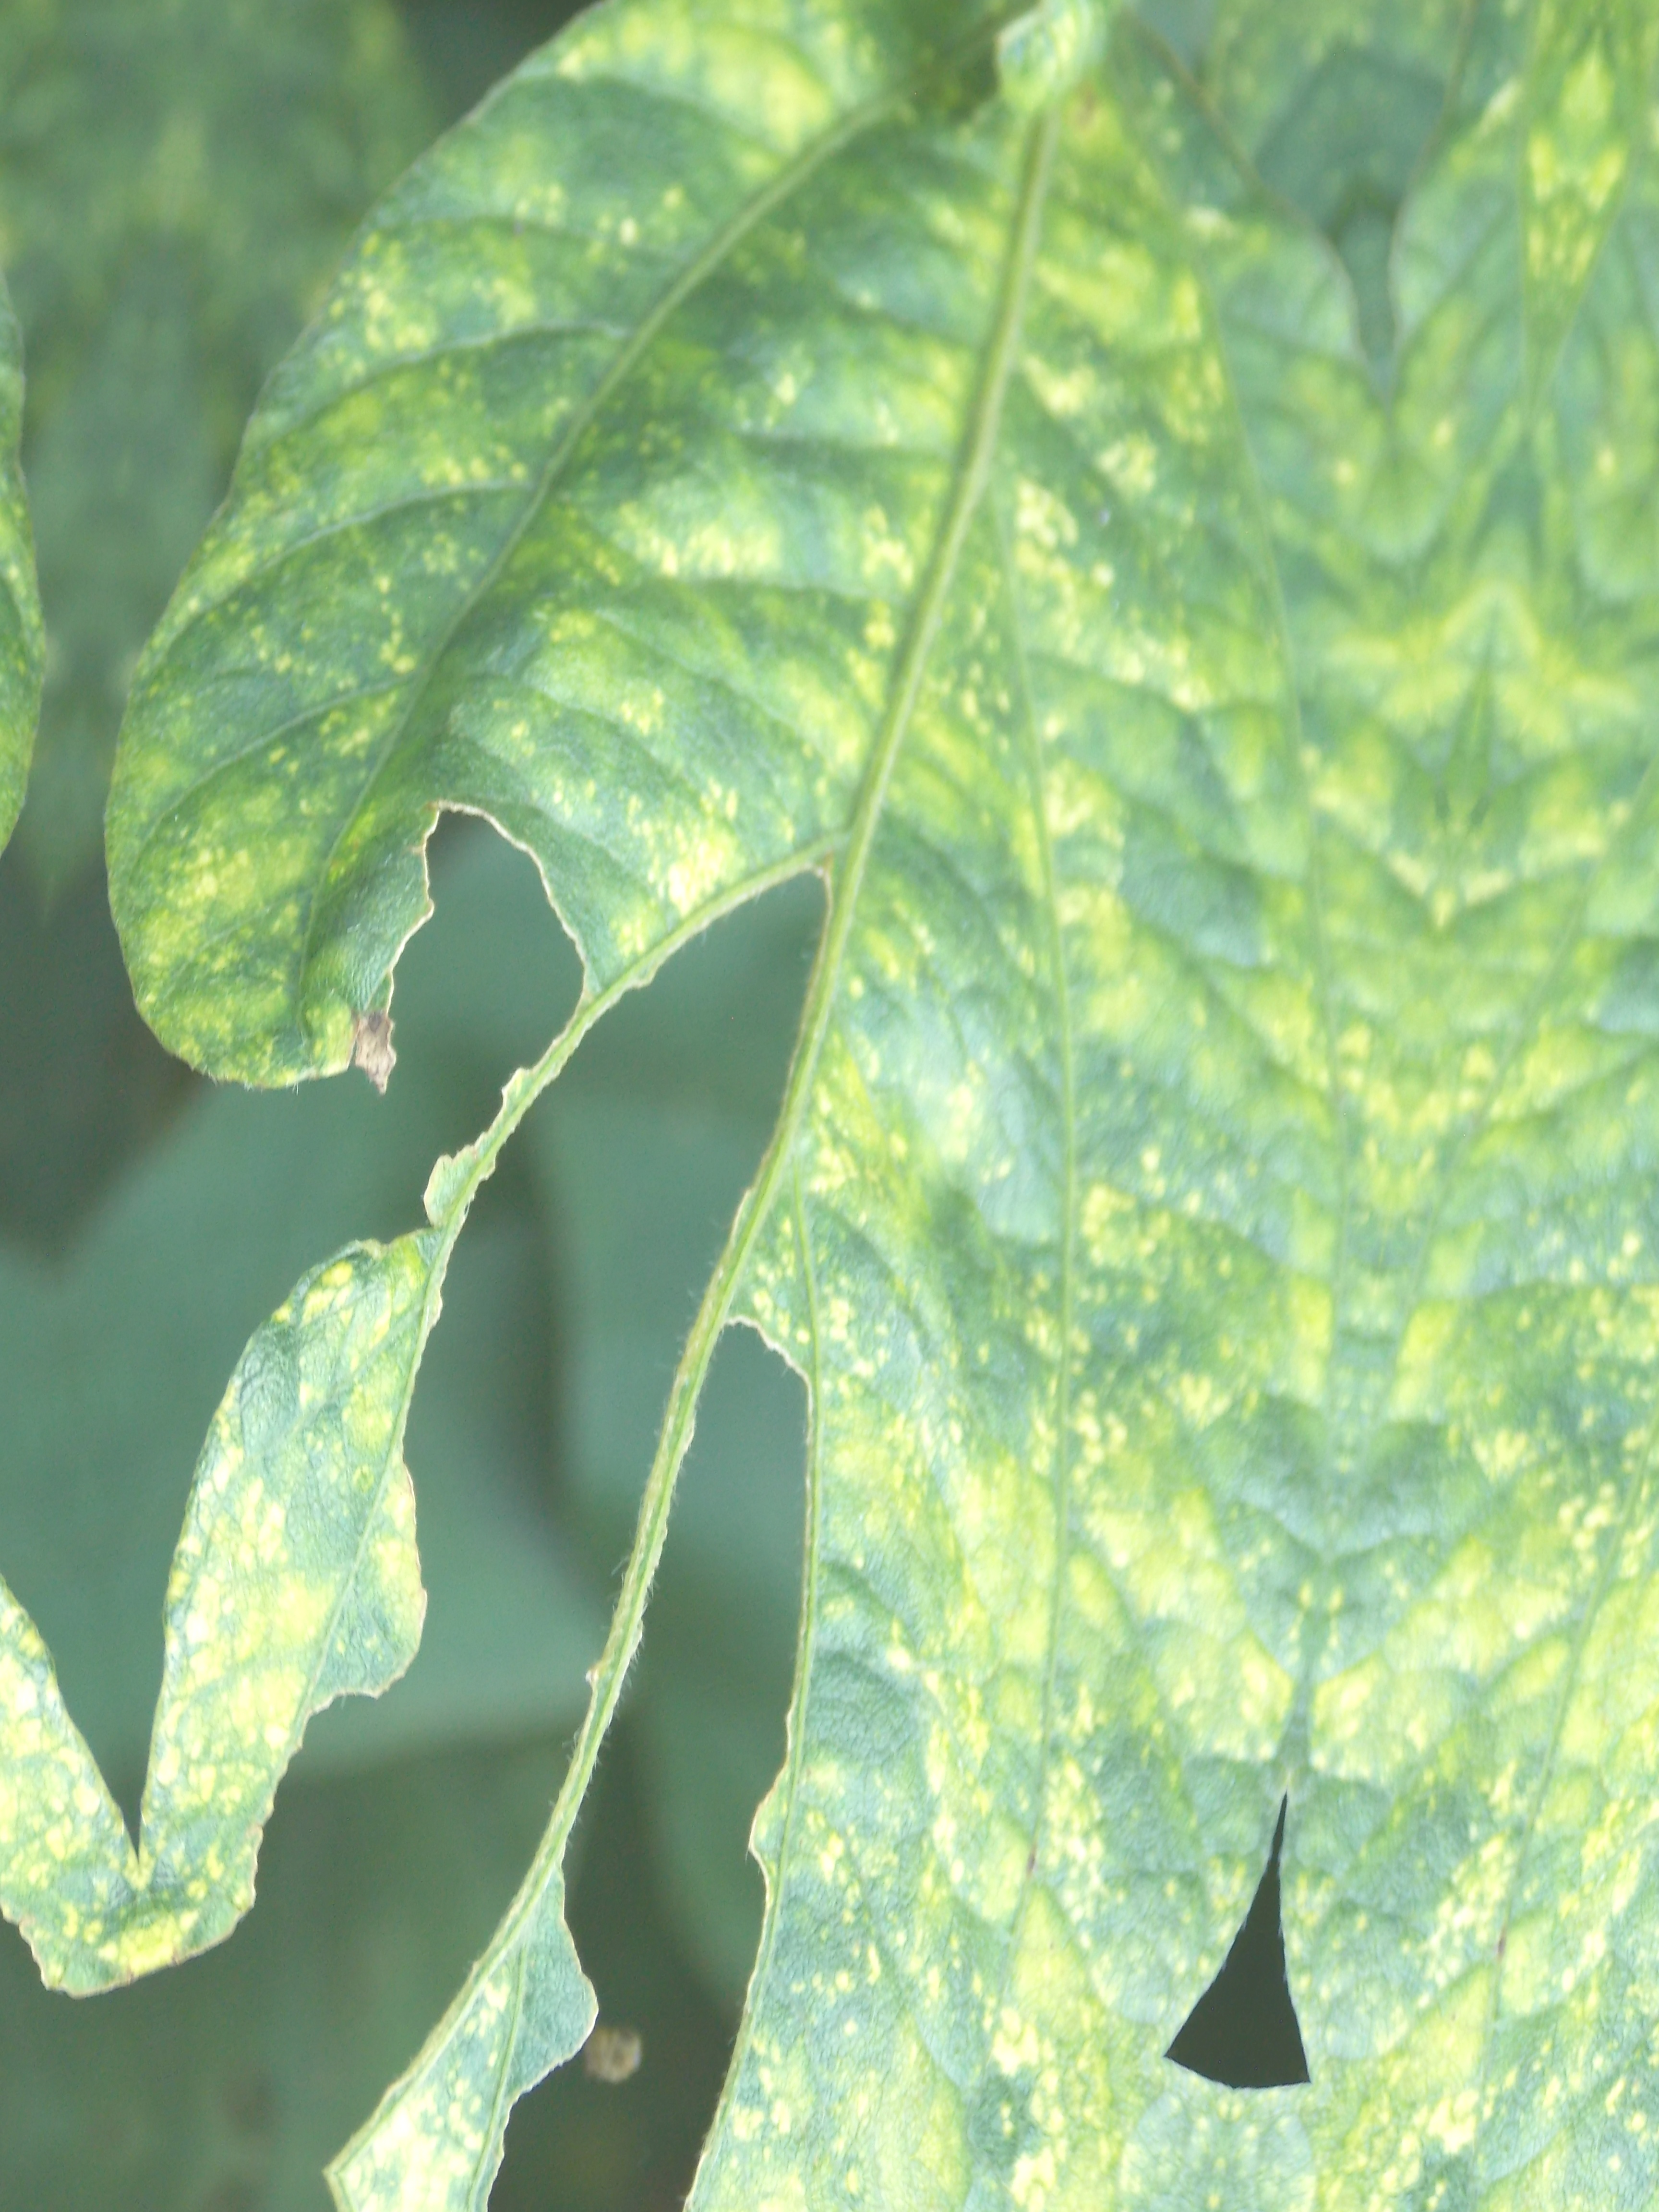
Label: Disease